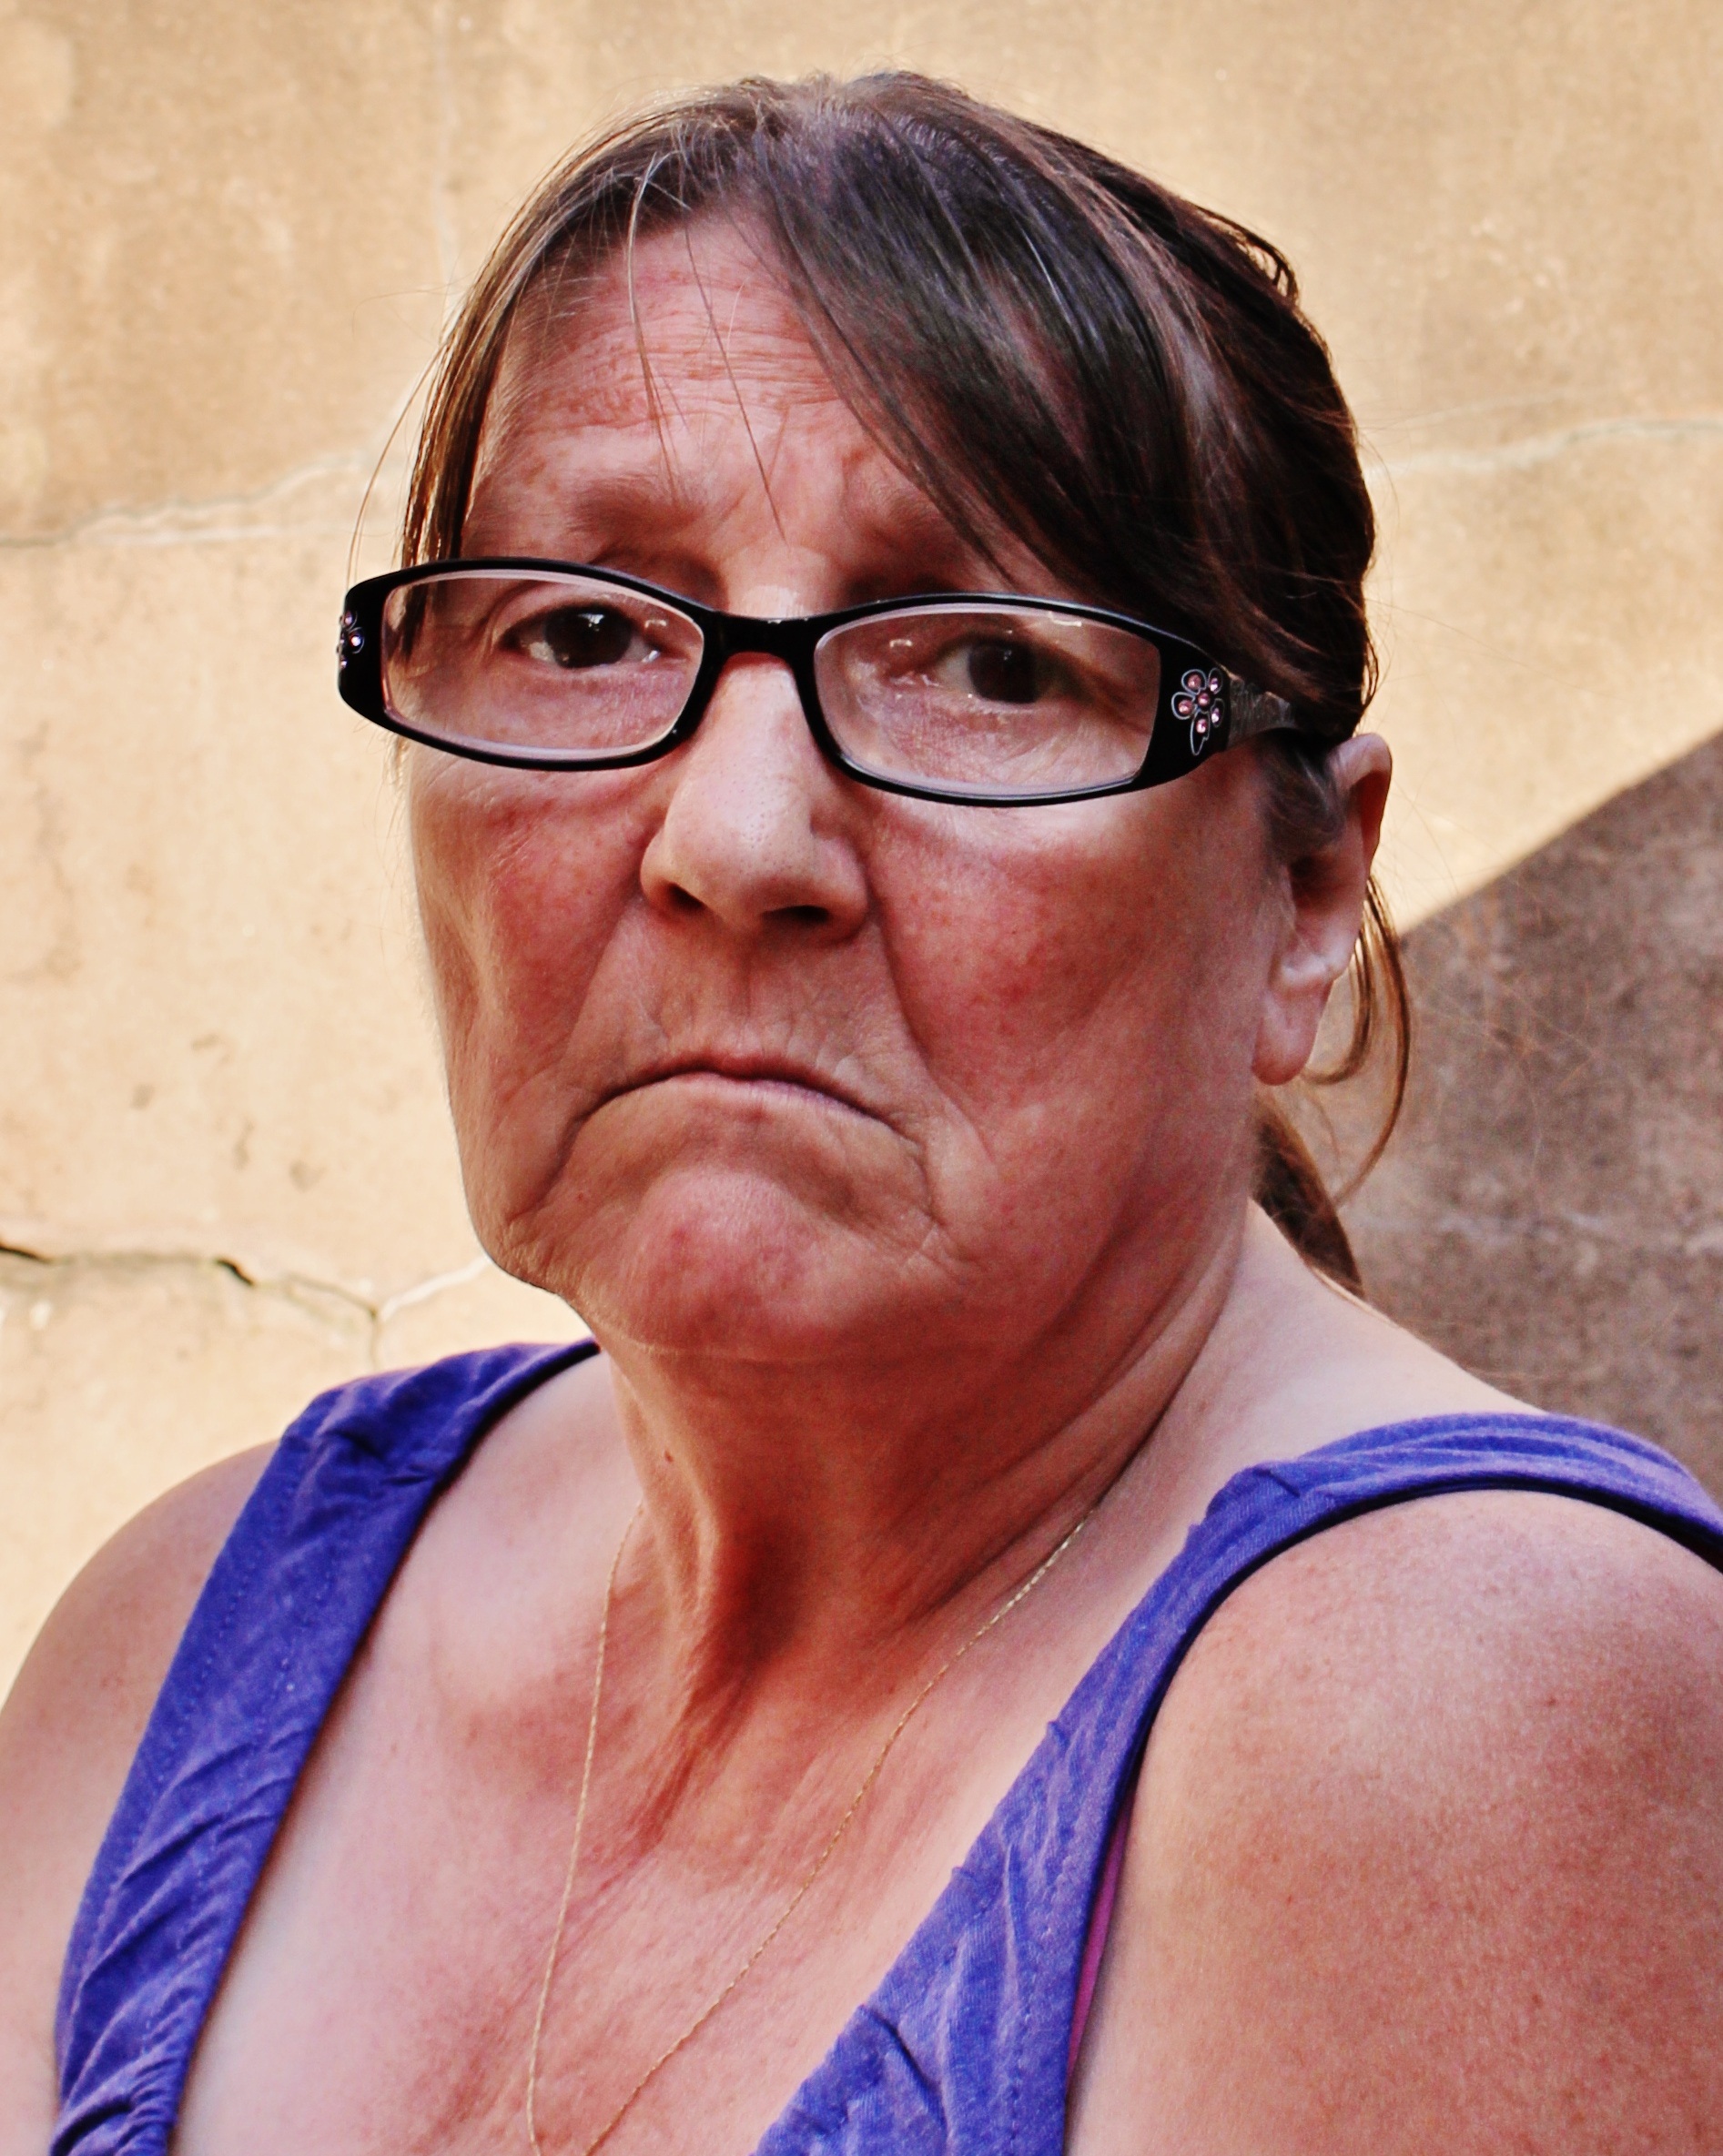
hand, man, person, people, girl, woman, hair, white, alone, male, female, thinking, sadness, portrait, young, youth, human, blue, lonely, smile, muscle, senior citizen, caucasian, sad, face, one, women, loneliness, eye, glasses, head, skin, expression, pain, sorrow, stress, emotion, grief, adult, depression, unhappy, depressed, worried, headache, vision care